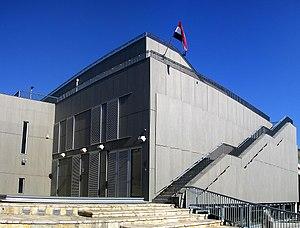
Narona est une colonie romaine antique de la province de Dalmatie, aujourd'hui un site dans le village de Vid, à 4 kilomètres de Metković sur la Neretva en Croatie.